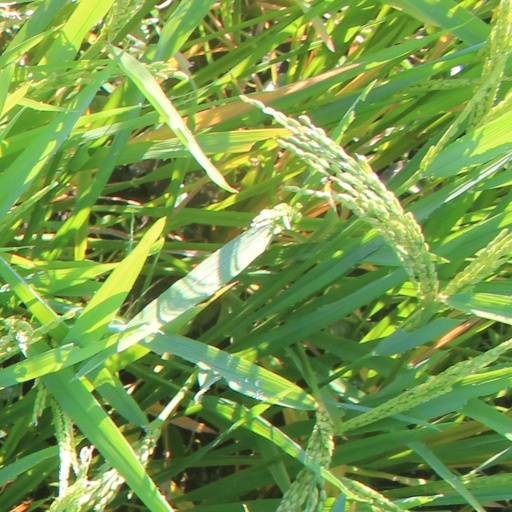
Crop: rice